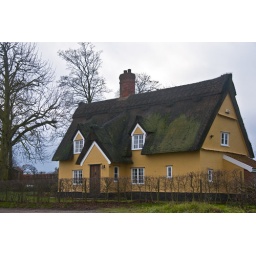
A colorful thatched-roofed house near Cockfield, Suffolk, England.